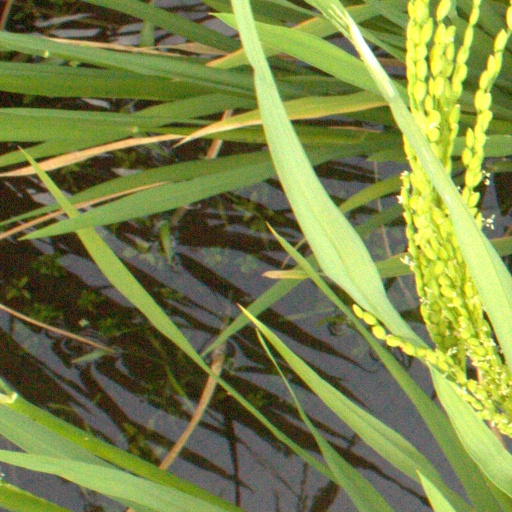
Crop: rice